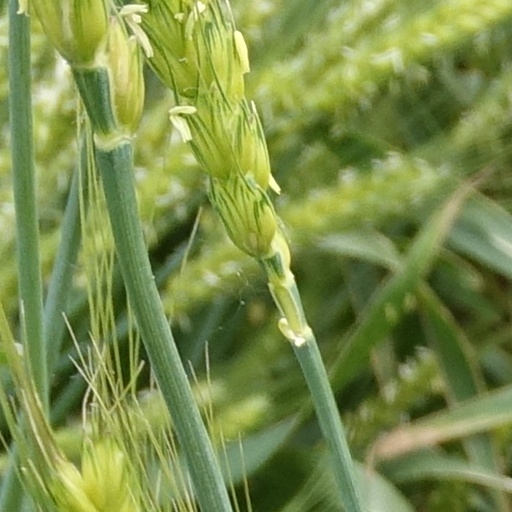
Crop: wheat